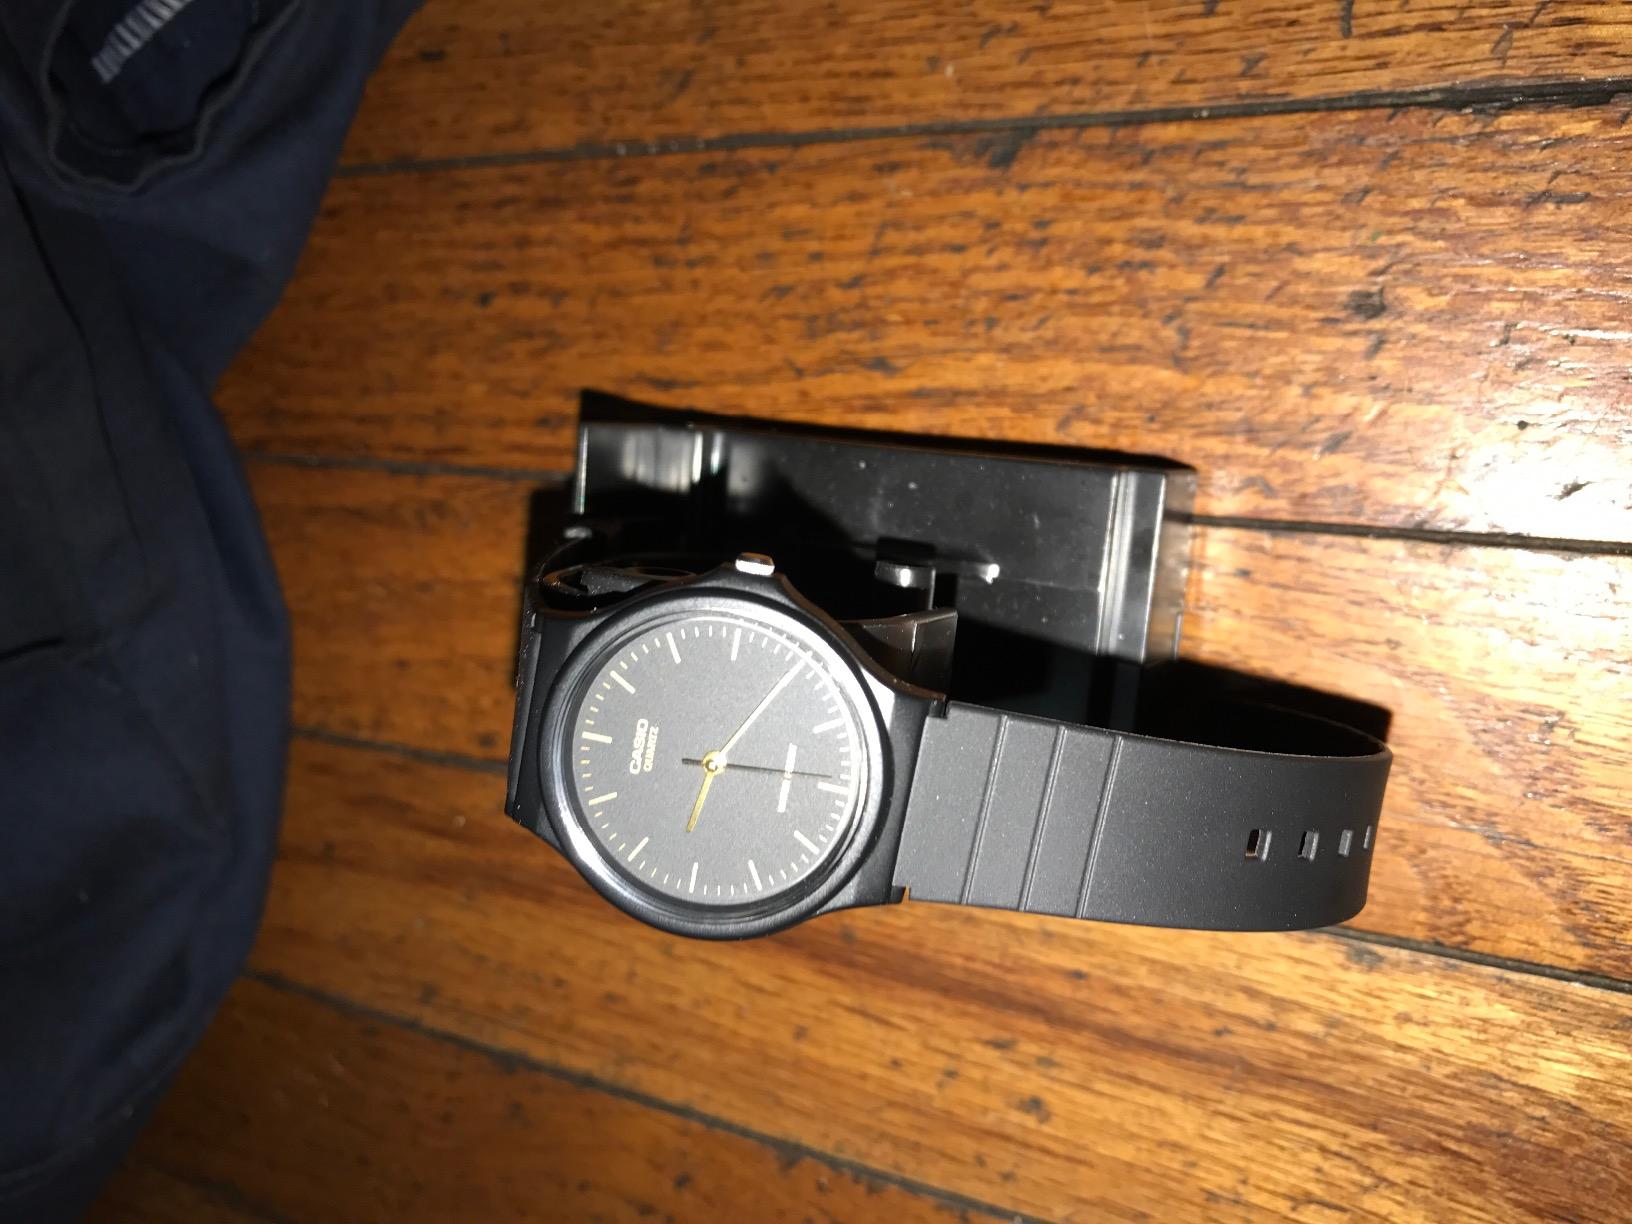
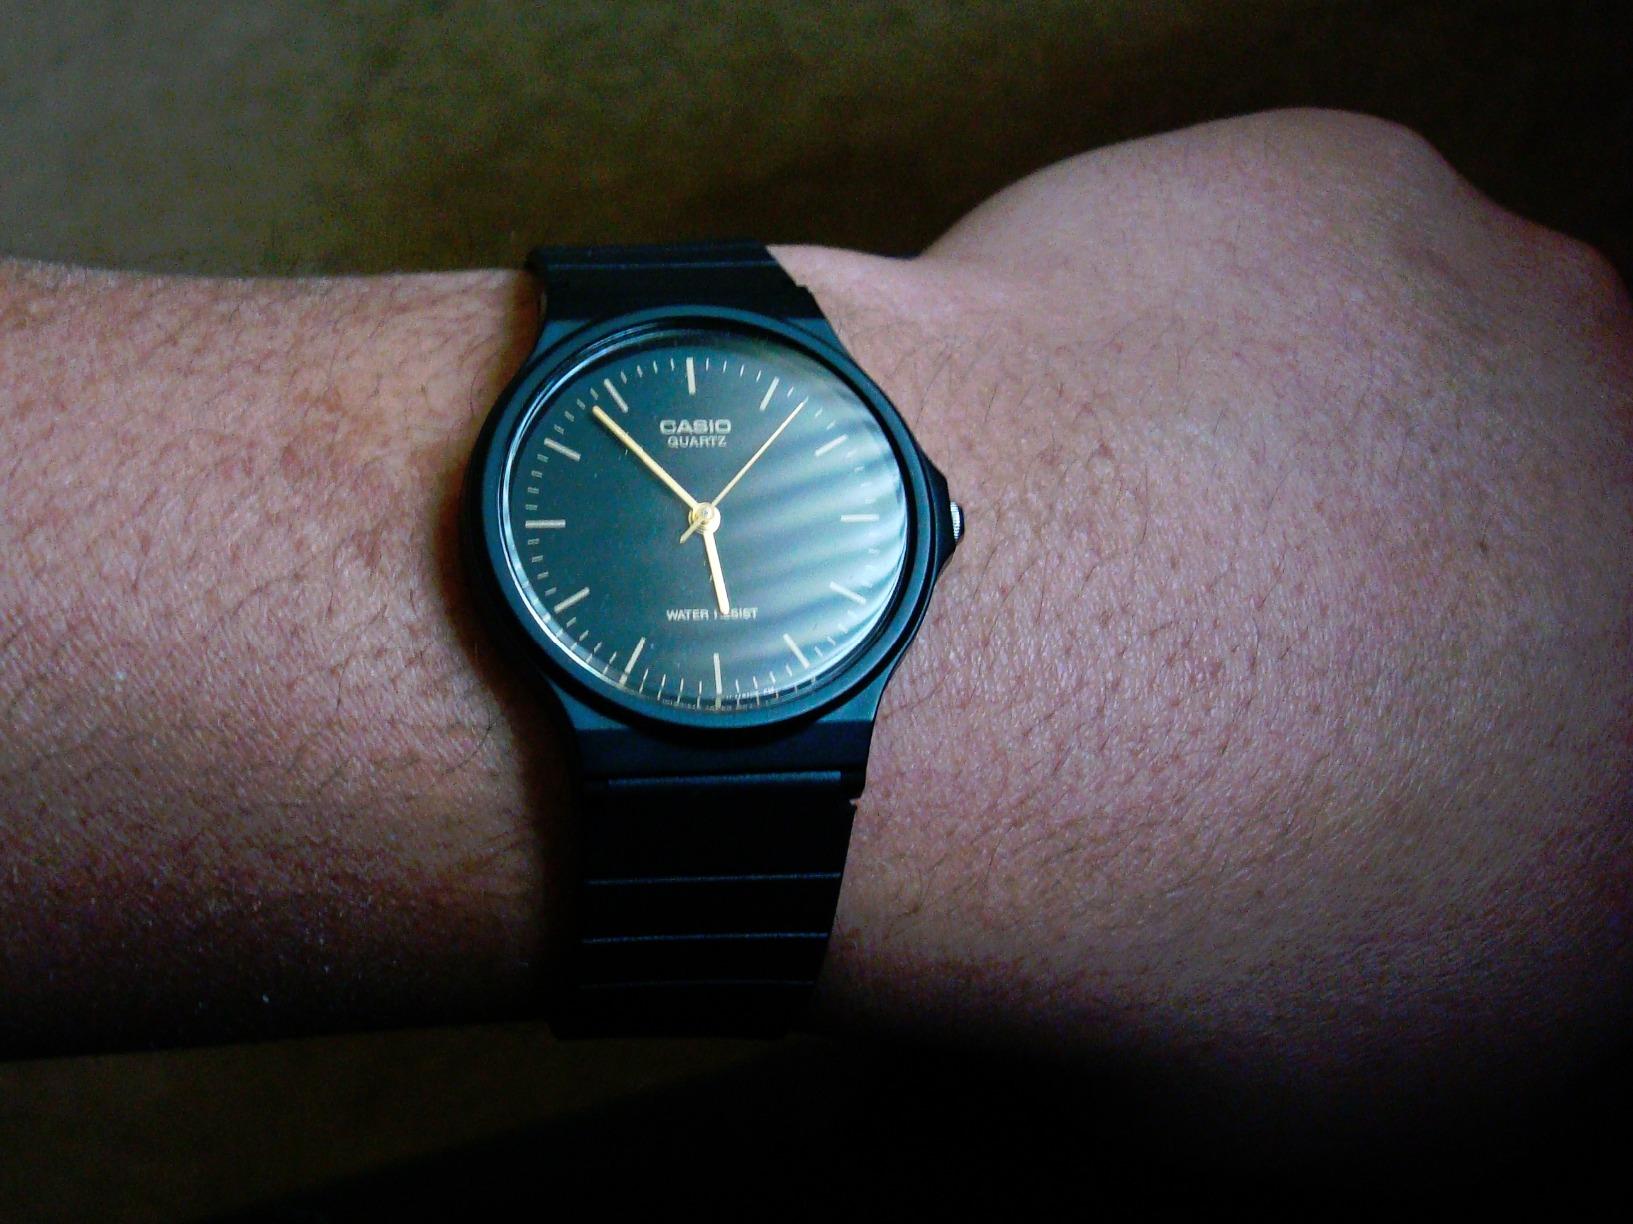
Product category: accessories_watch
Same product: yes